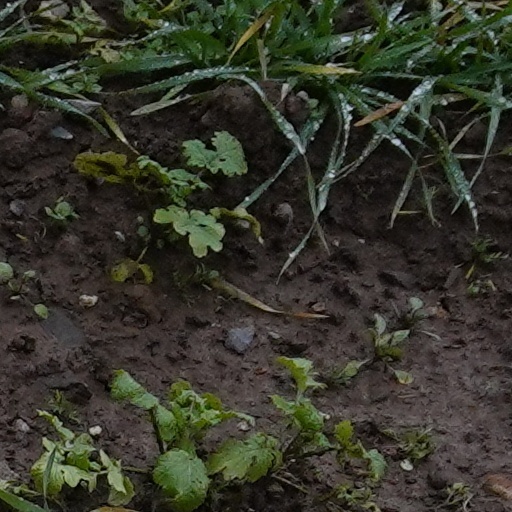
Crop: wheat